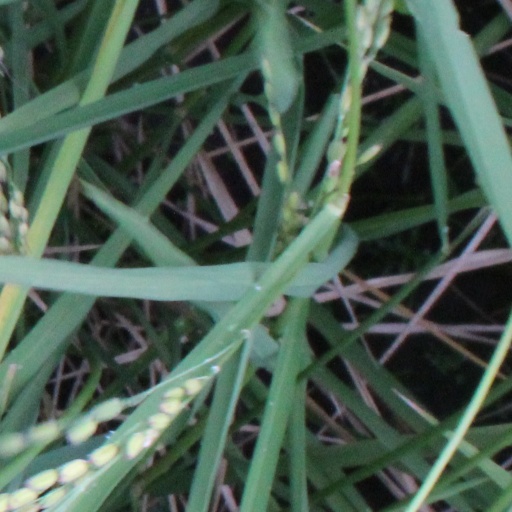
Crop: rice